Skopje 2014

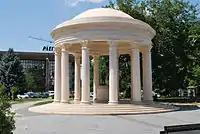
The Pavilion at Macedonia Square

Among the buildings being constructed below the Kale Fortress on the eastern bank of the Vardar is the Water Management Building. Construction of the building began in December 2011. It is expected to be completed in 3 years at a cost of 10 million euros.